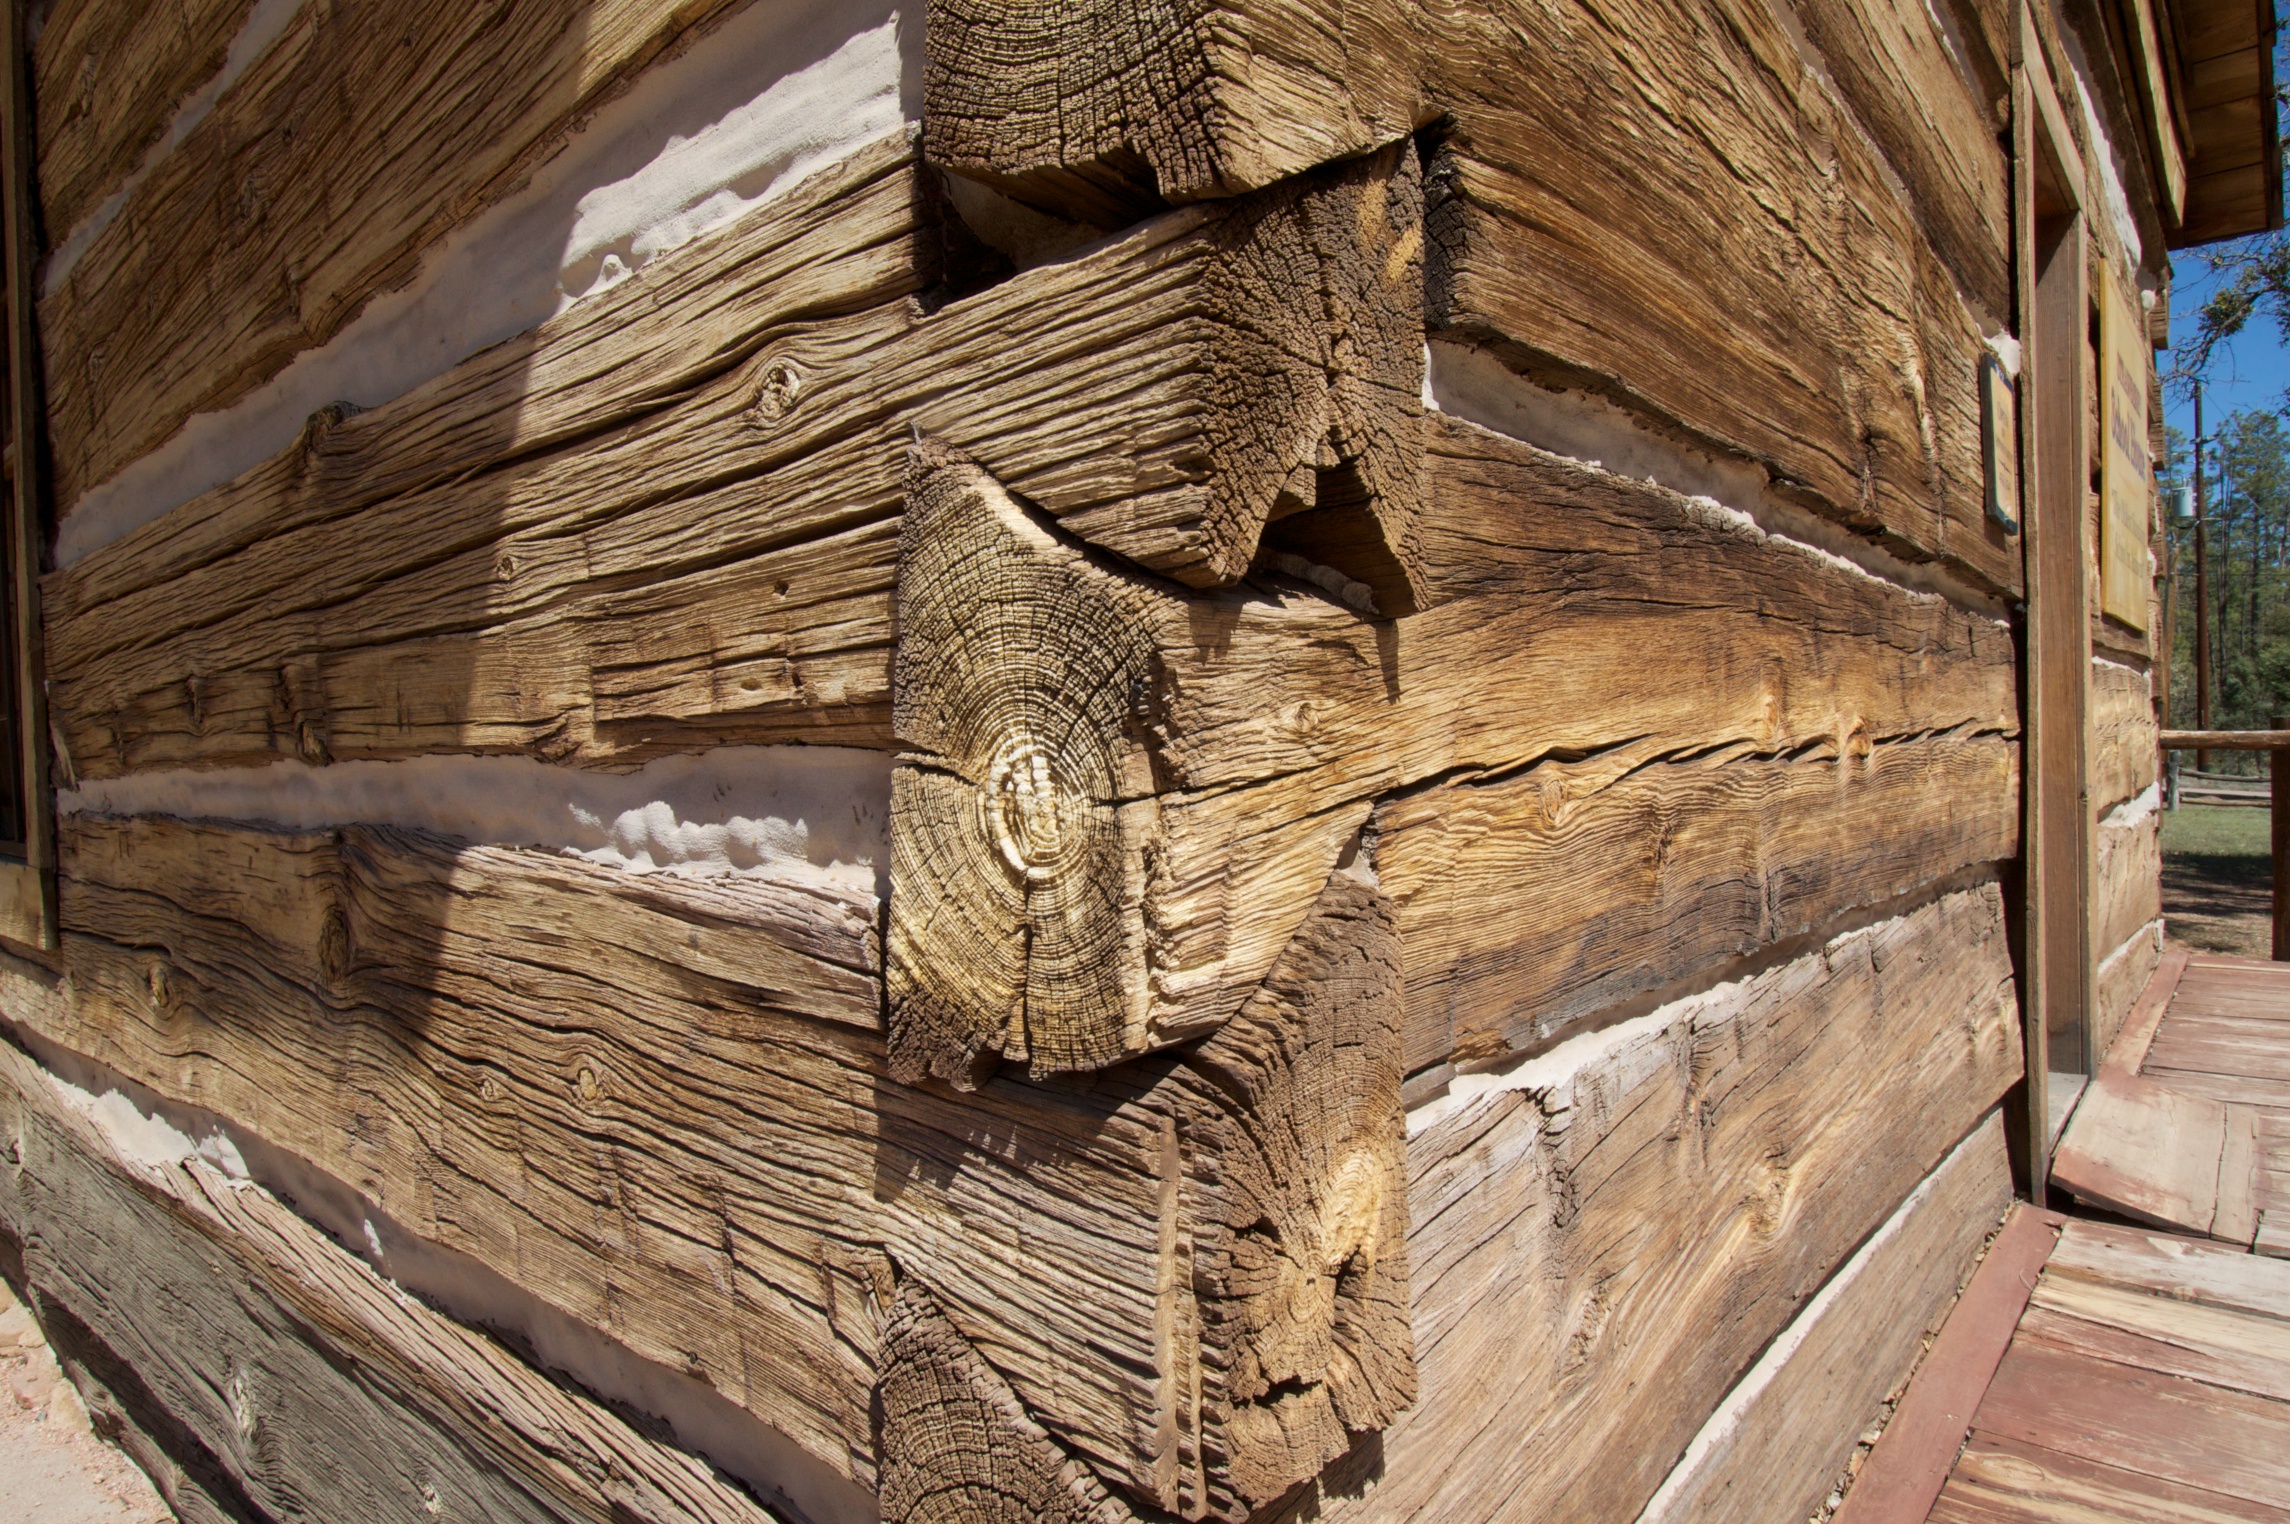
rock, architecture, wood, house, wall, lumber, temple, log cabin, strawberryschool, ancient history